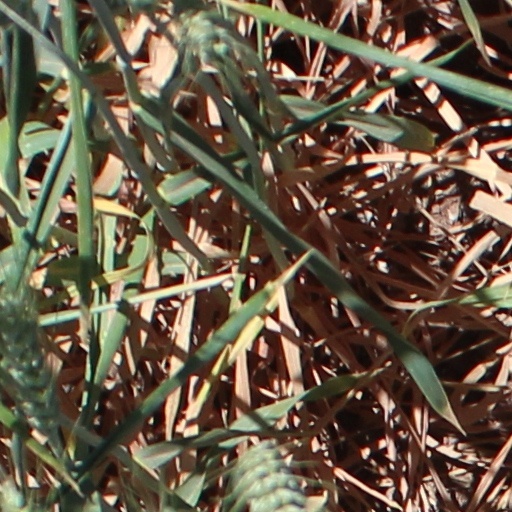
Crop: wheat